Madhuri Dixit

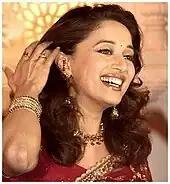
Dixit at a press meet for "Yeh Raaste Hain Pyaar Ke" in 2001

In 2001, Dixit starred in Deepak Shivdasani's love triangle "Yeh Raaste Hain Pyaar Ke" opposite Ajay Devgan and Preity Zinta. Upon release, the film met with largely negative reviews. Critic Gautam Buragohain, however, described her as "the saving grace of the film", adding that "she gives a delightful performance". Commercially too, the film failed to do well. Subsequently, Dixit reunited with Rajkumar Santoshi for the social drama "Lajja" (2001). Dealing with the issue of gender inequality, Dixit played Janki, a theatre actress who gets pre-maritally pregnant. Anita Bora of Rediff.com wrote: "Madhuri slips into her role as Janaki..with consummate ease..and..dazzles us with a class act." The film was a box-office failure in India but was an overseas success. Dixit's performance fetched her a Filmfare Award for Best Supporting Actress nomination and won her the Zee Cine Award for Best Actor in a Supporting Role – Female. Dixit's first release of 2002 was the love triangle "Hum Tumhare Hain Sanam" opposite Shah Rukh Khan and Salman Khan, where she played Radha whose married life blemishes when she gets obsessed with the career of her friend. A remake of director K. S. Adhiyaman's own Tamil film "Thotta Chinungi" (1995), the film took six years in making, with huge sabbaticals in between shoots due to several production problems. The film emerged moderately successful at the Indian box office. Few critics noted that the delay made the film look outdated.